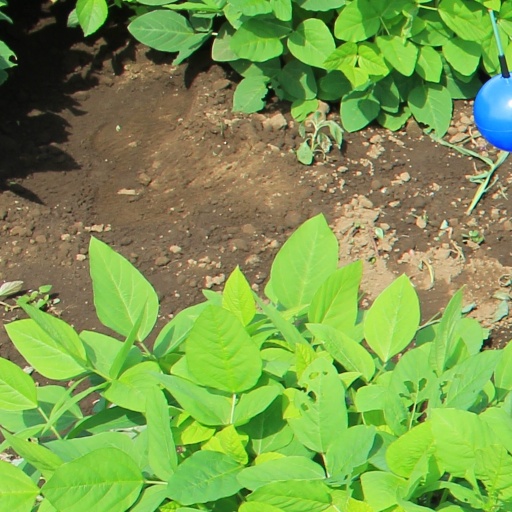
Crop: soybean